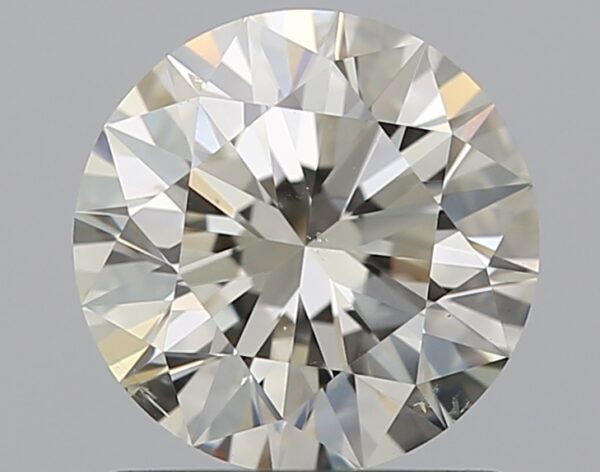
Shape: round
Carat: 1.02
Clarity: SI1
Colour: K
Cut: EX
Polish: EX
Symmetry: EX
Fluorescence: N
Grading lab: GIA
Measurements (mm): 6.41 x 6.45 x 4.01